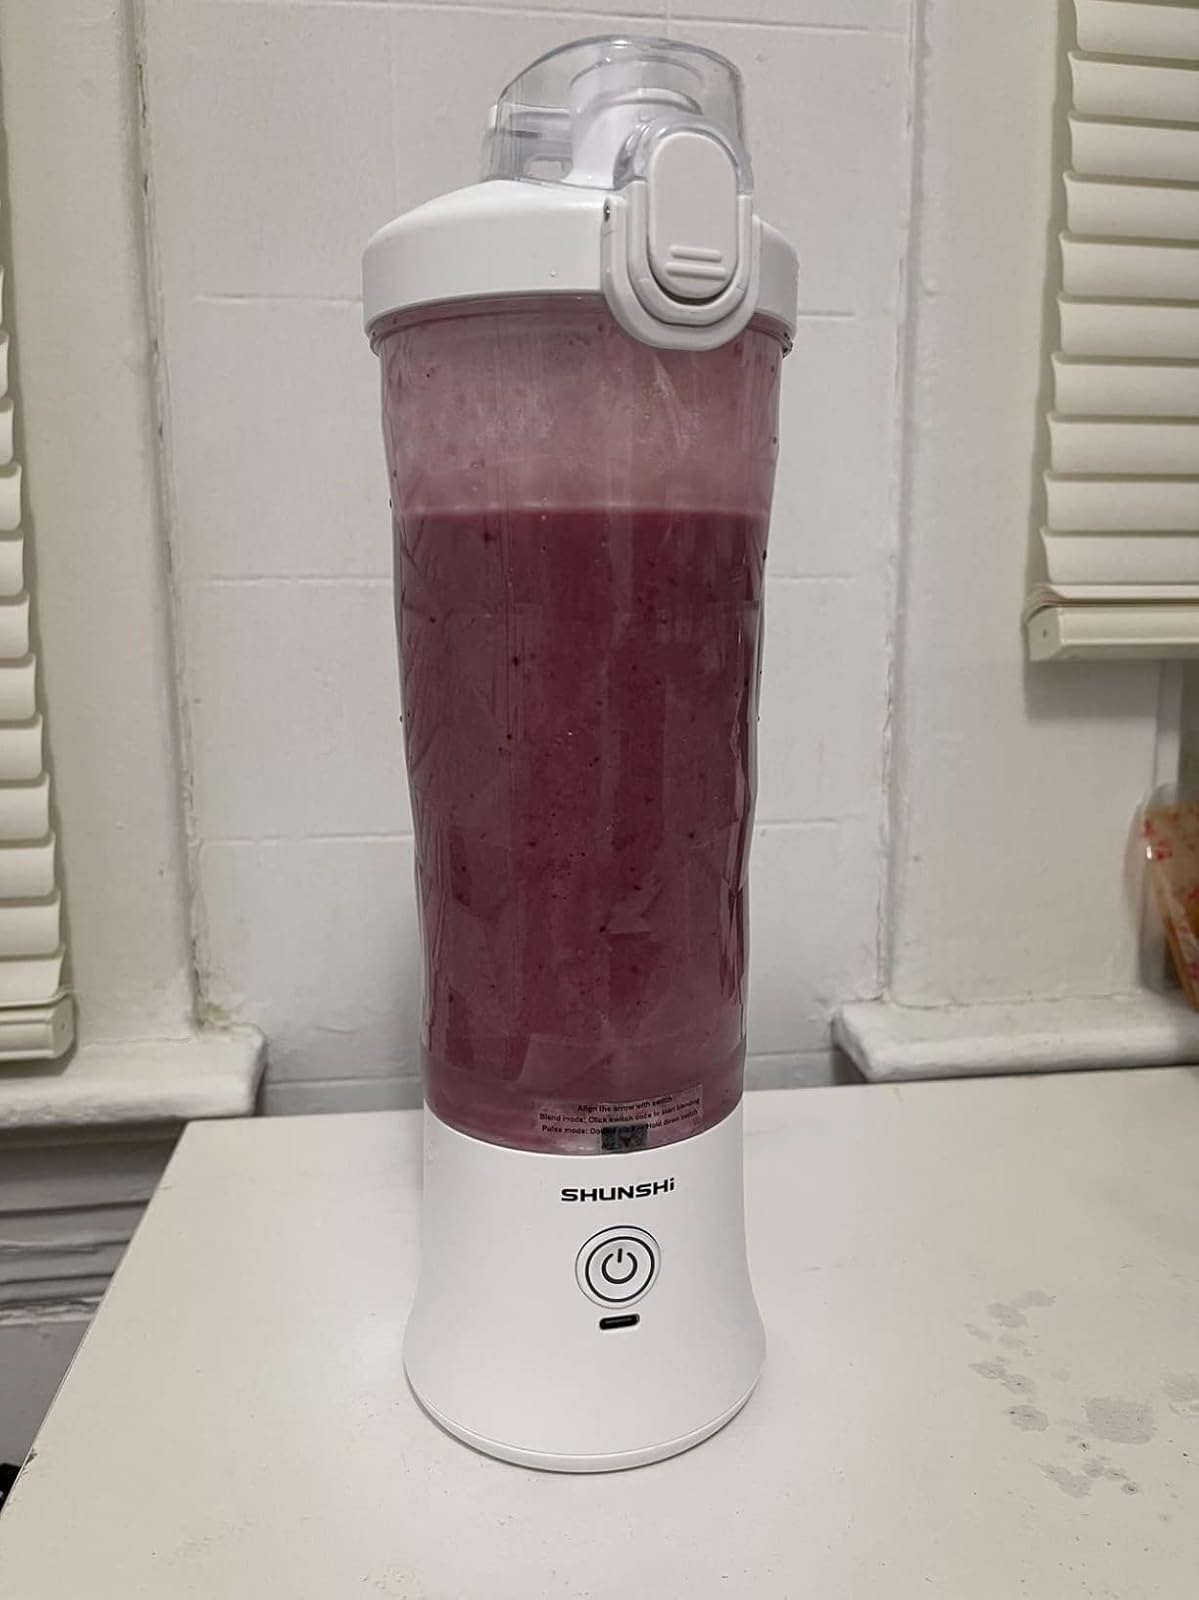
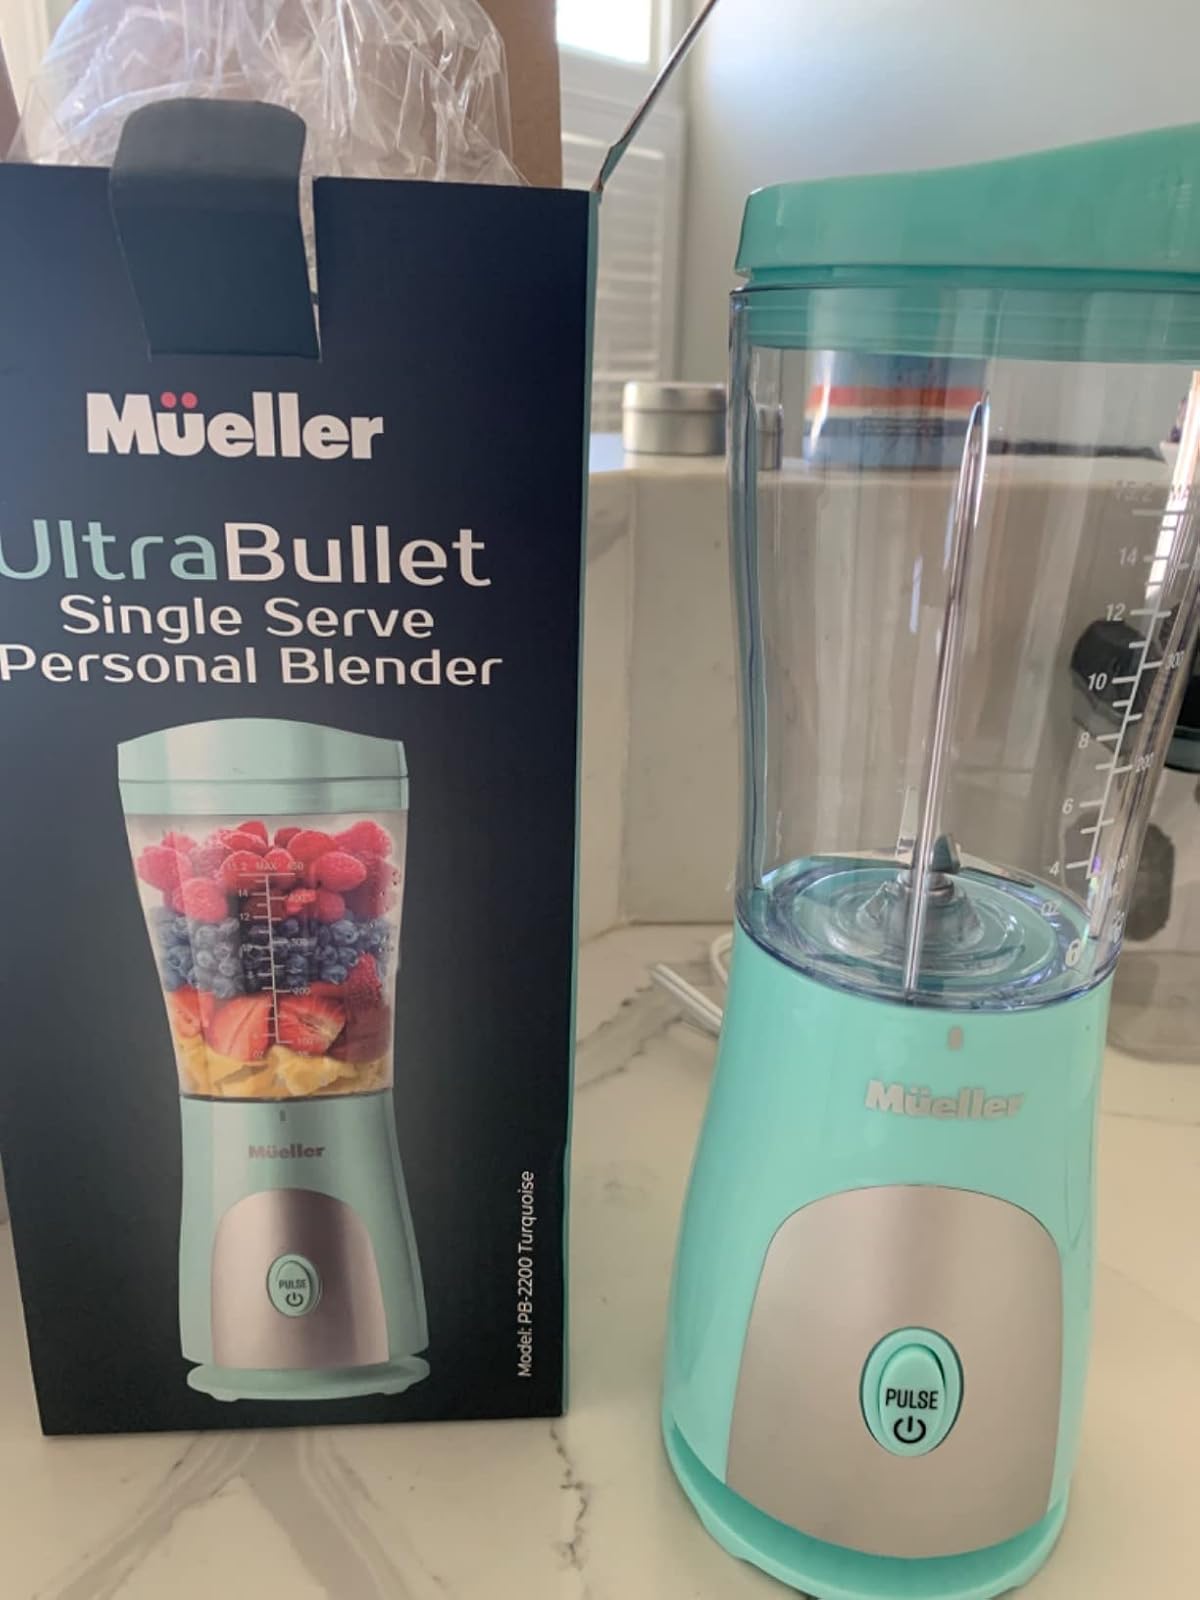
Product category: items_blender
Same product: no